Double Asteroid Redirection Test

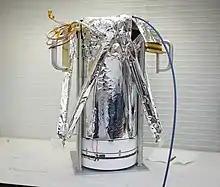
DRACO camera

DART's navigation sensors included a Sun sensor, a star tracker called SMART Nav software (Small-body Maneuvering Autonomous Real Time Navigation), and a aperture camera called Didymos Reconnaissance and Asteroid Camera for Optical navigation (DRACO). DRACO was based on the Long Range Reconnaissance Imager (LORRI) onboard "New Horizons" spacecraft, and supported autonomous navigation to impact the asteroid's moon at its center. The optical part of DRACO was a Ritchey-Chrétien telescope with a field of view of 0.29° and a focal length of 2.6208 m (f/12.60). The spatial resolution of the images taken immediately before the impact was around 20 centimeters per pixel. The instrument had a mass of .